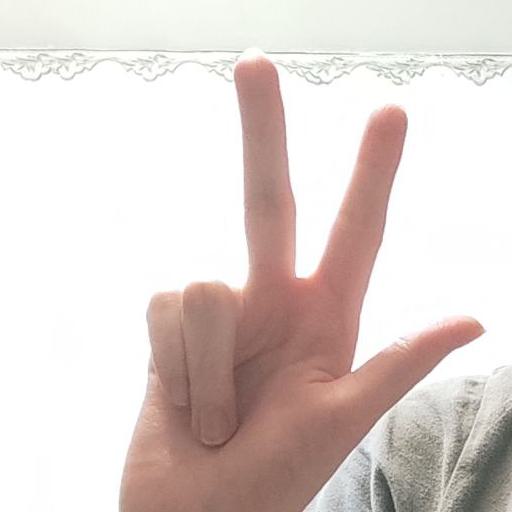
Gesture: three2